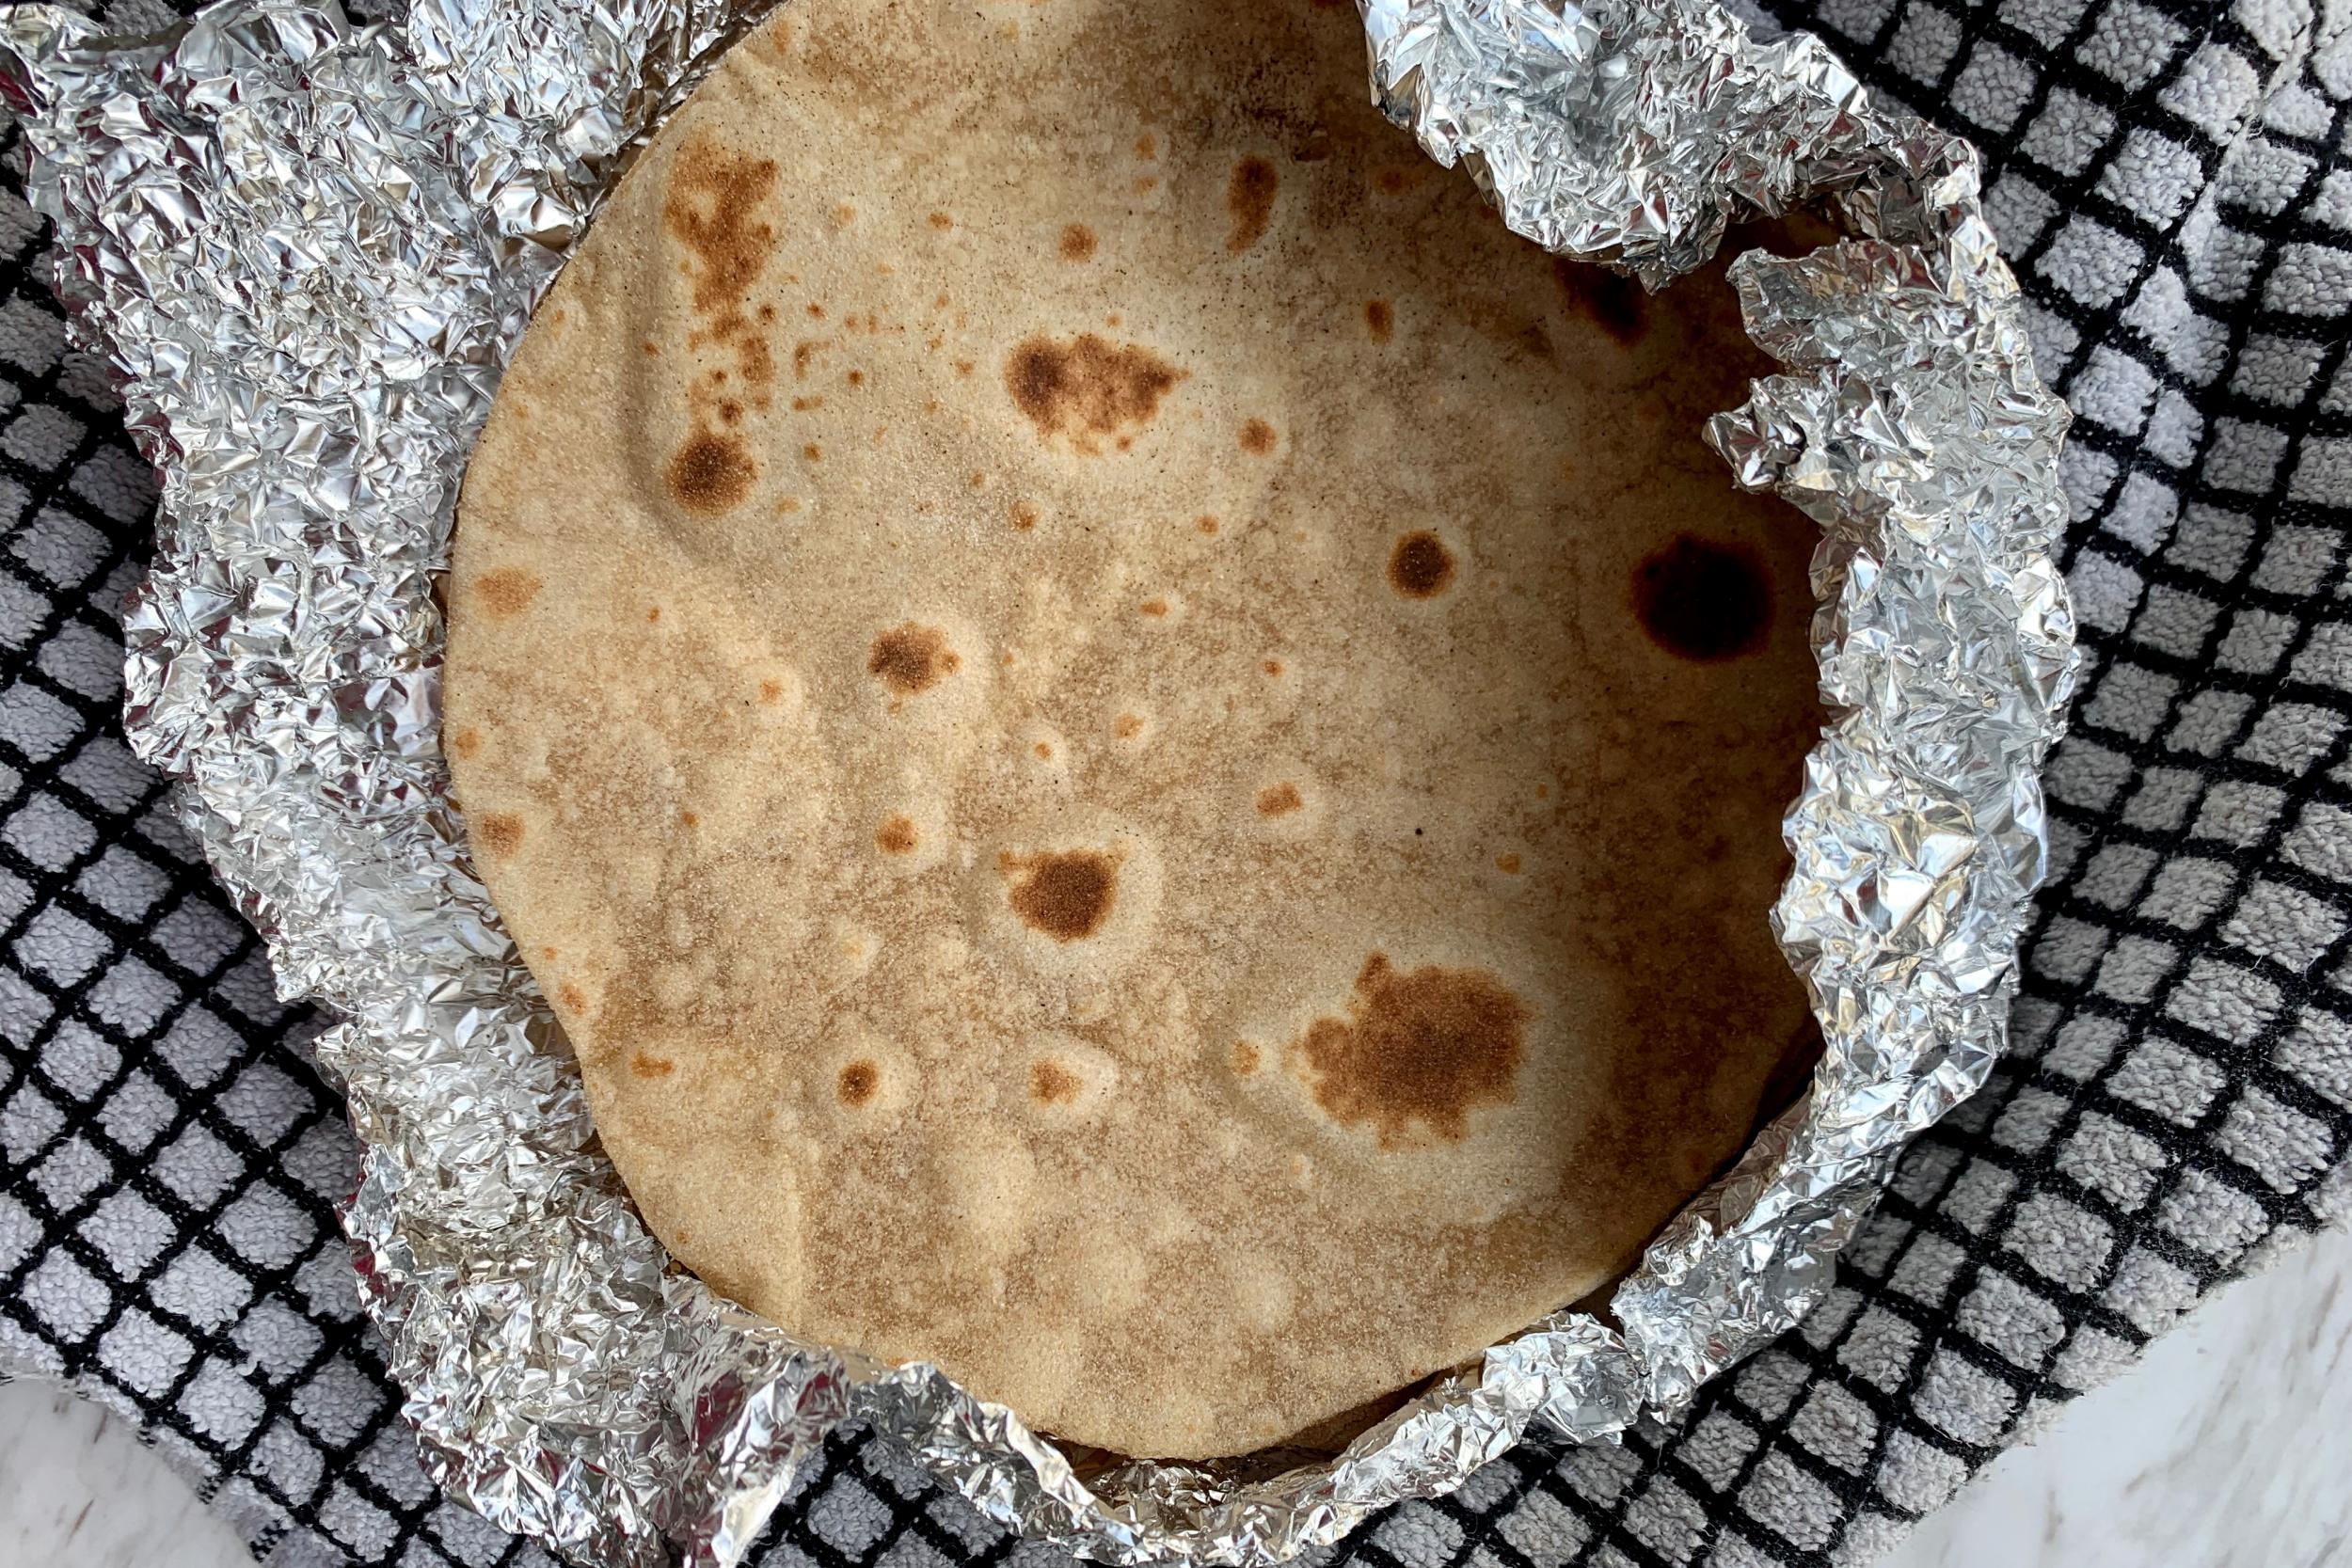
Dish: chapati